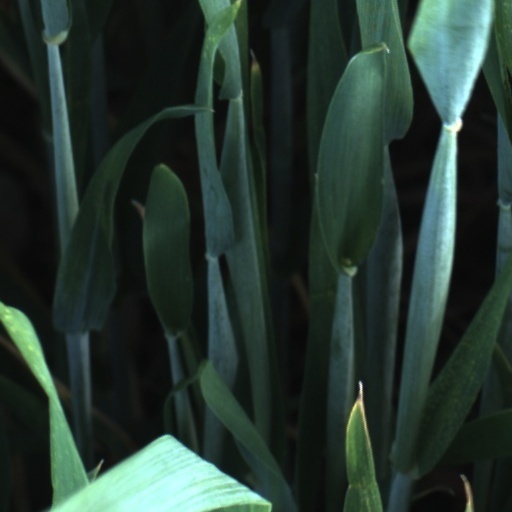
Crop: wheat